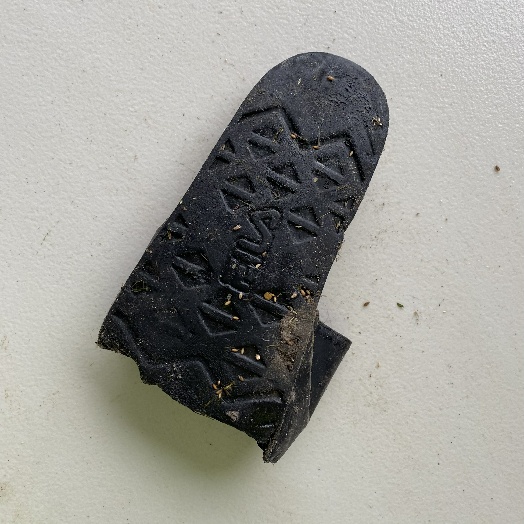
Label: Textile Trash